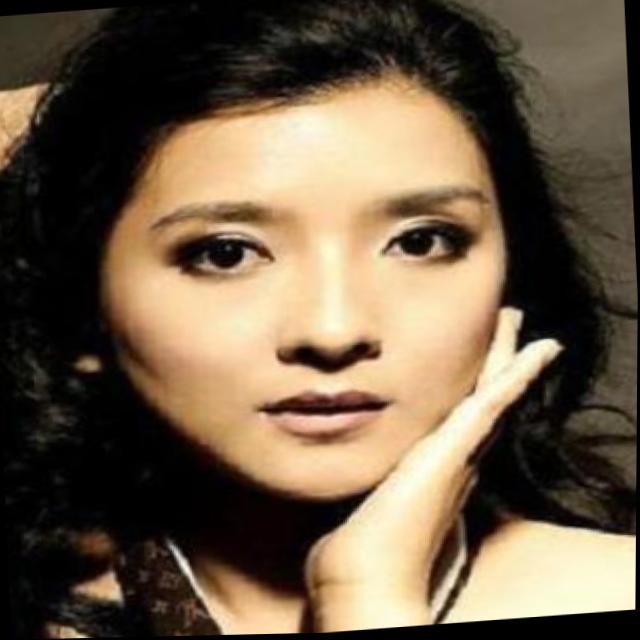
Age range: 21-44